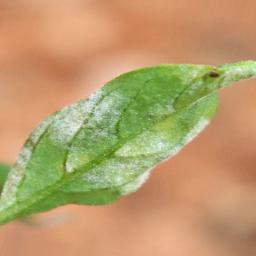
Label: powdery mildew